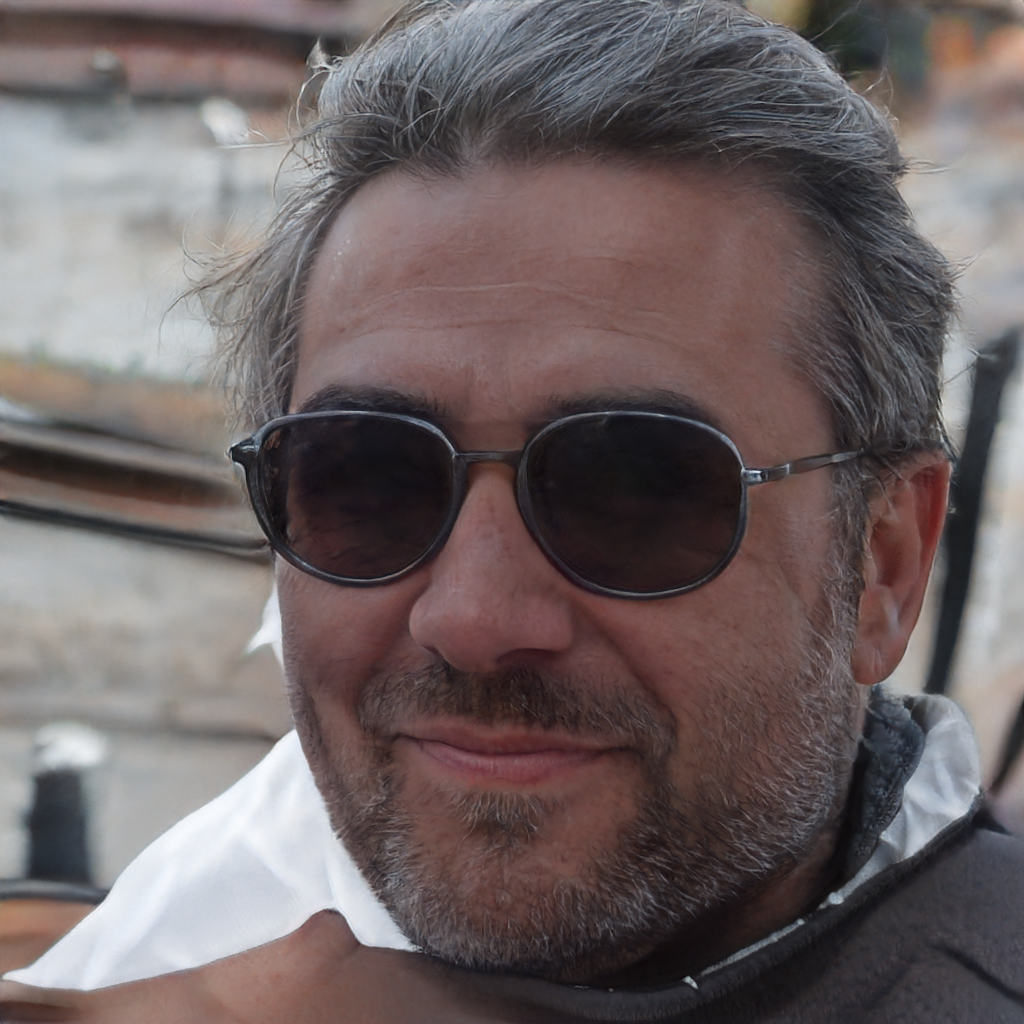
Gender: Male